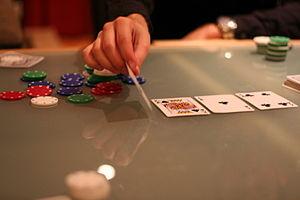
Libratus est un programme informatique d'intelligence artificielle destiné à jouer au poker, dans la variante du Texas hold'em no-limit à deux joueurs.